354th Operations Group

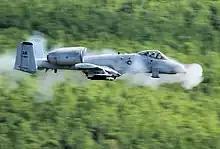
355th Fighter Squadron Fairchild Republic A-10A Thunderbolt II 81–0969. Sent to Moody AFB in 2007 now part of 23d OG

On 19 November 1956 the Air Force replaced the 342d Fighter-Day Wing at Myrtle Beach Air Force Base, South Carolina with the 354th Fighter-Day Wing. The 342d Fighter-Day Group's fighter squadrons (33d, 572d and 573d) were replaced by the 353d, 355th and 356th Fighter-Day Squadrons and assigned to the 354th Fighter-Day Group. In addition, the 352d Fighter-Day Squadron was activated and assigned to the Group. Upon activation the new group was assigned to the wing.